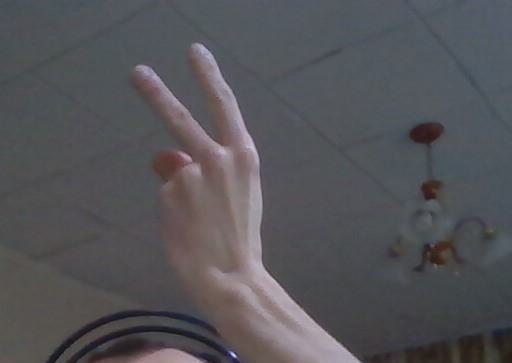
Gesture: peace_inverted